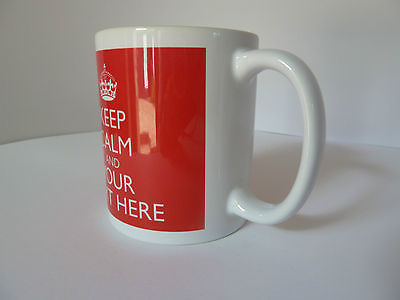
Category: mug